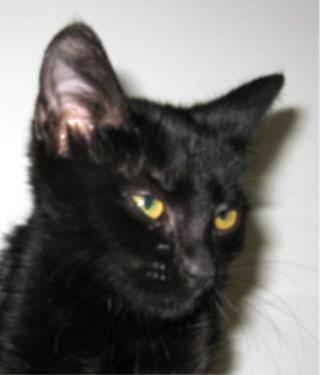
cat